2009 Eastern Congo offensive

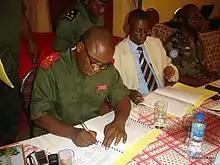
Congolese general Didier Etumba and James Kabarebe accessing the success of operation Kimia 2, Matadi, DRC, January 2010

The 2009 Eastern Congo offensive was a joint Congo-Rwanda military offensive against the Hutu Democratic Forces for the Liberation of Rwanda (FDLR) rebel group descended from those groups that carried out the 1994 Rwanda genocide. Two operations were carried out: 'Kimia II' and 'Umoja Wetu.' 'Kimia' can be translated as 'calm.' "Umoja Wetu" is Swahili for "Our Unity".